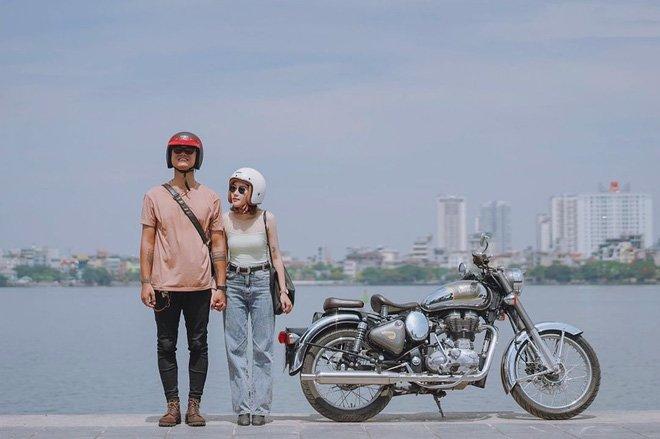
có một cặp đôi đang nắm tay nhau ở bên cạnh một chiếc xe máy